Demographics of Brazil

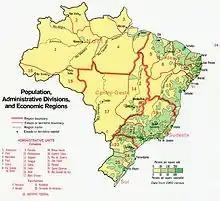
Population density, administrative divisions and economic regions of Brazil (1977)

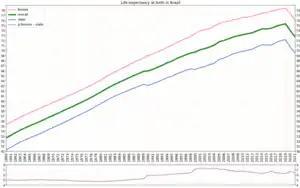
Life expectancy in Brazil since 1960 by gender

According to the 2008 PNAD (National Household Sample Survey), conducted by the IBGE, the Brazilian Statistics bureau, there were about 189,953,000 inhabitants in 2008. As of the latest (2022) census, the Brazilian government estimates its population at 203 million.